Tappan Adney

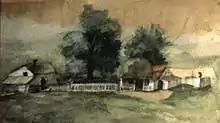
Watercolor, painted for the entrance examination for the Art Students League 1883

After his father's death in a farm accident, his mother took him and his younger sister Mary Ruth to New York City to further their education. To earn a living, she ran a boarding house, where Tappan got to know his future wife Minnie Bell Sharp of Woodstock, New Brunswick, a piano and singing student, who was one of his mother's tenants. Tappan attended Trinity School and after leaving school he worked in a law office. In the evenings he took art classes at the Art Students League of New York.